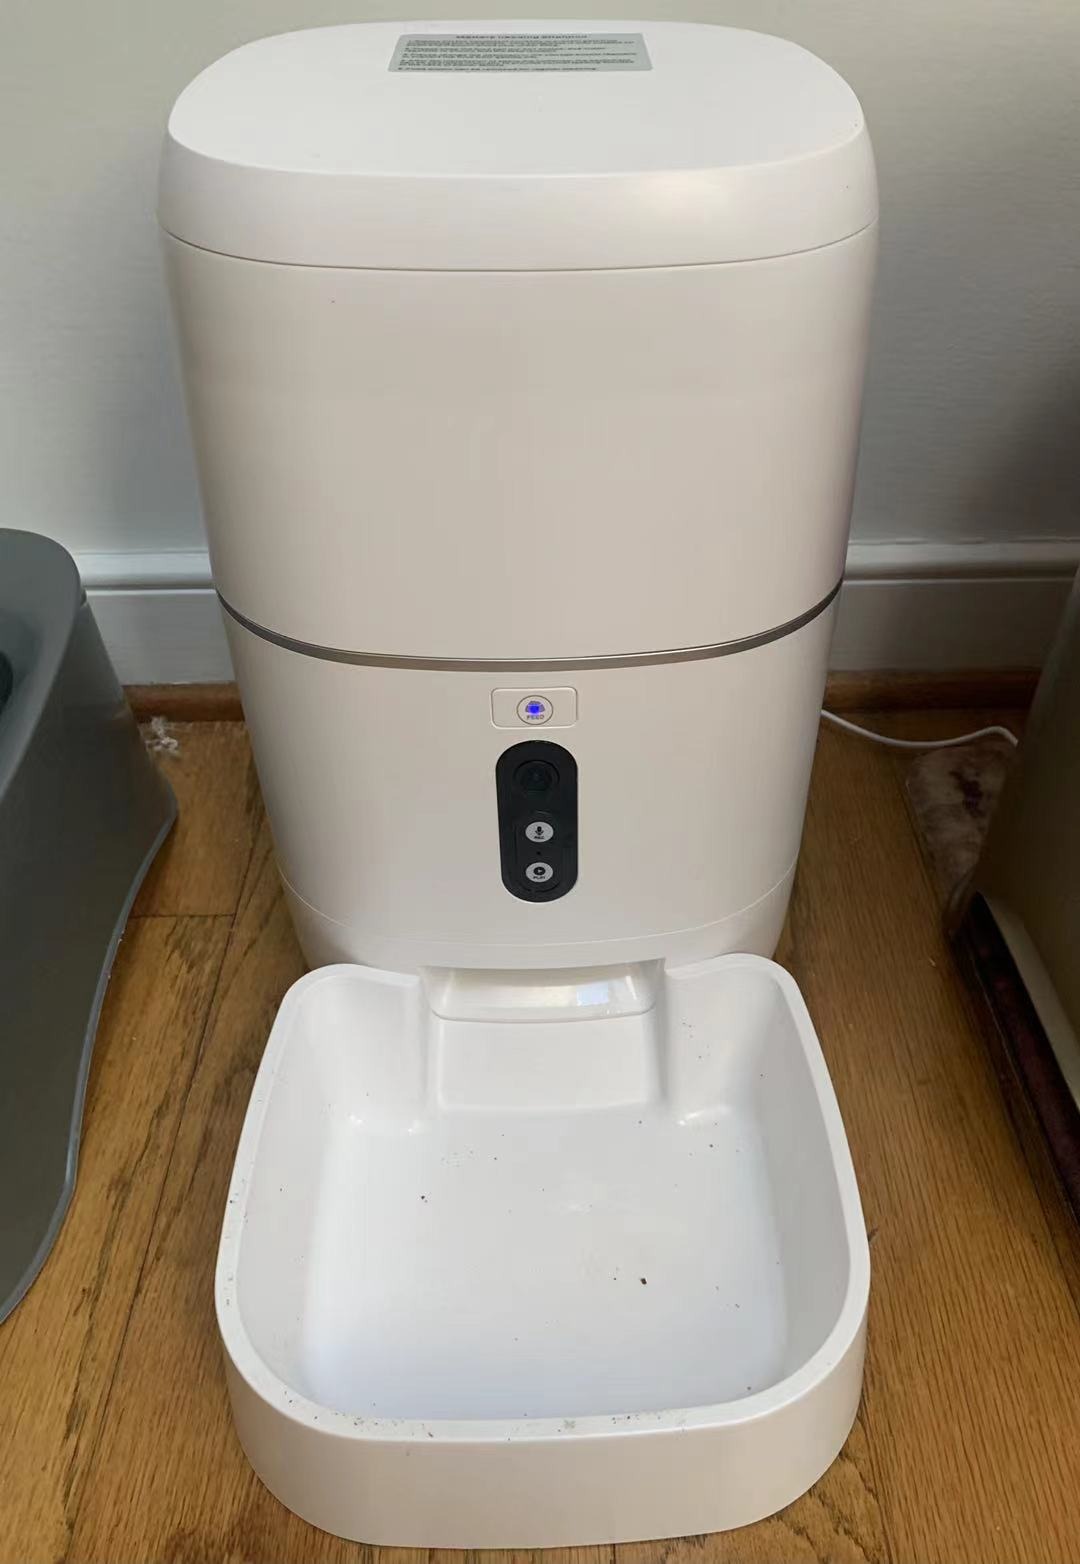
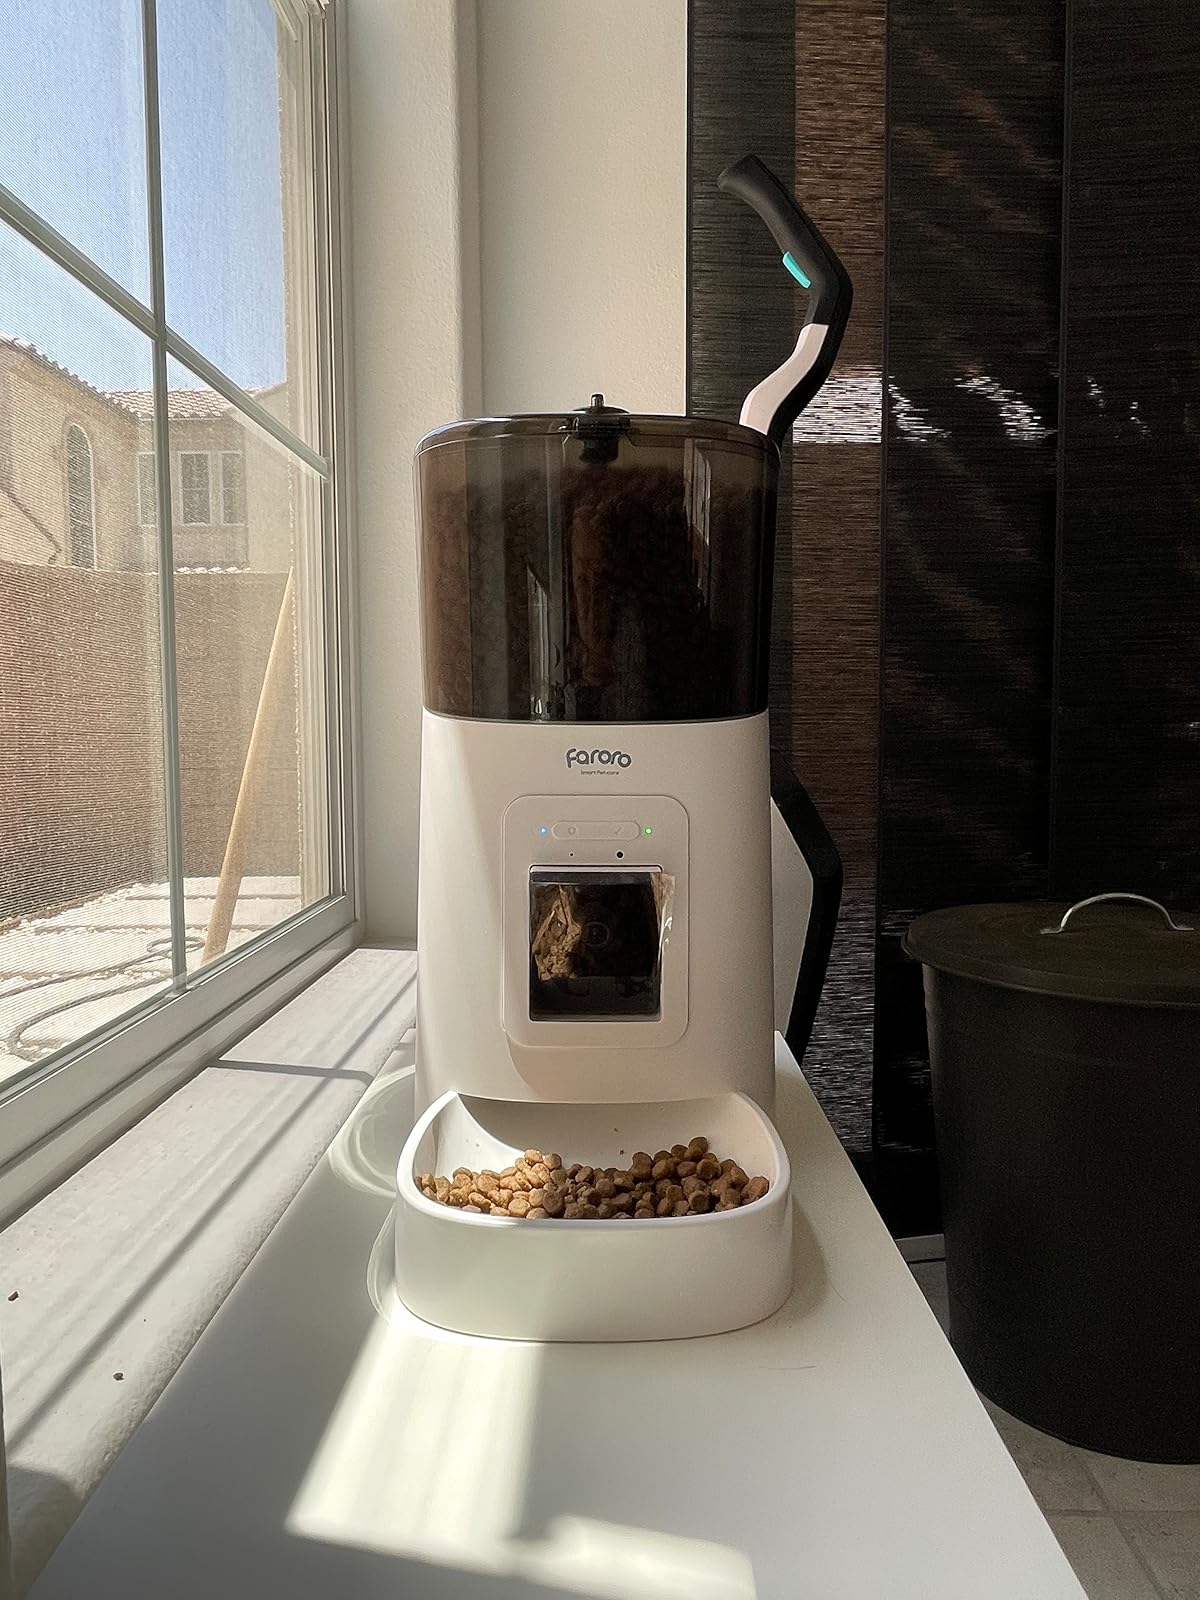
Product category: items_feeder
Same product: no